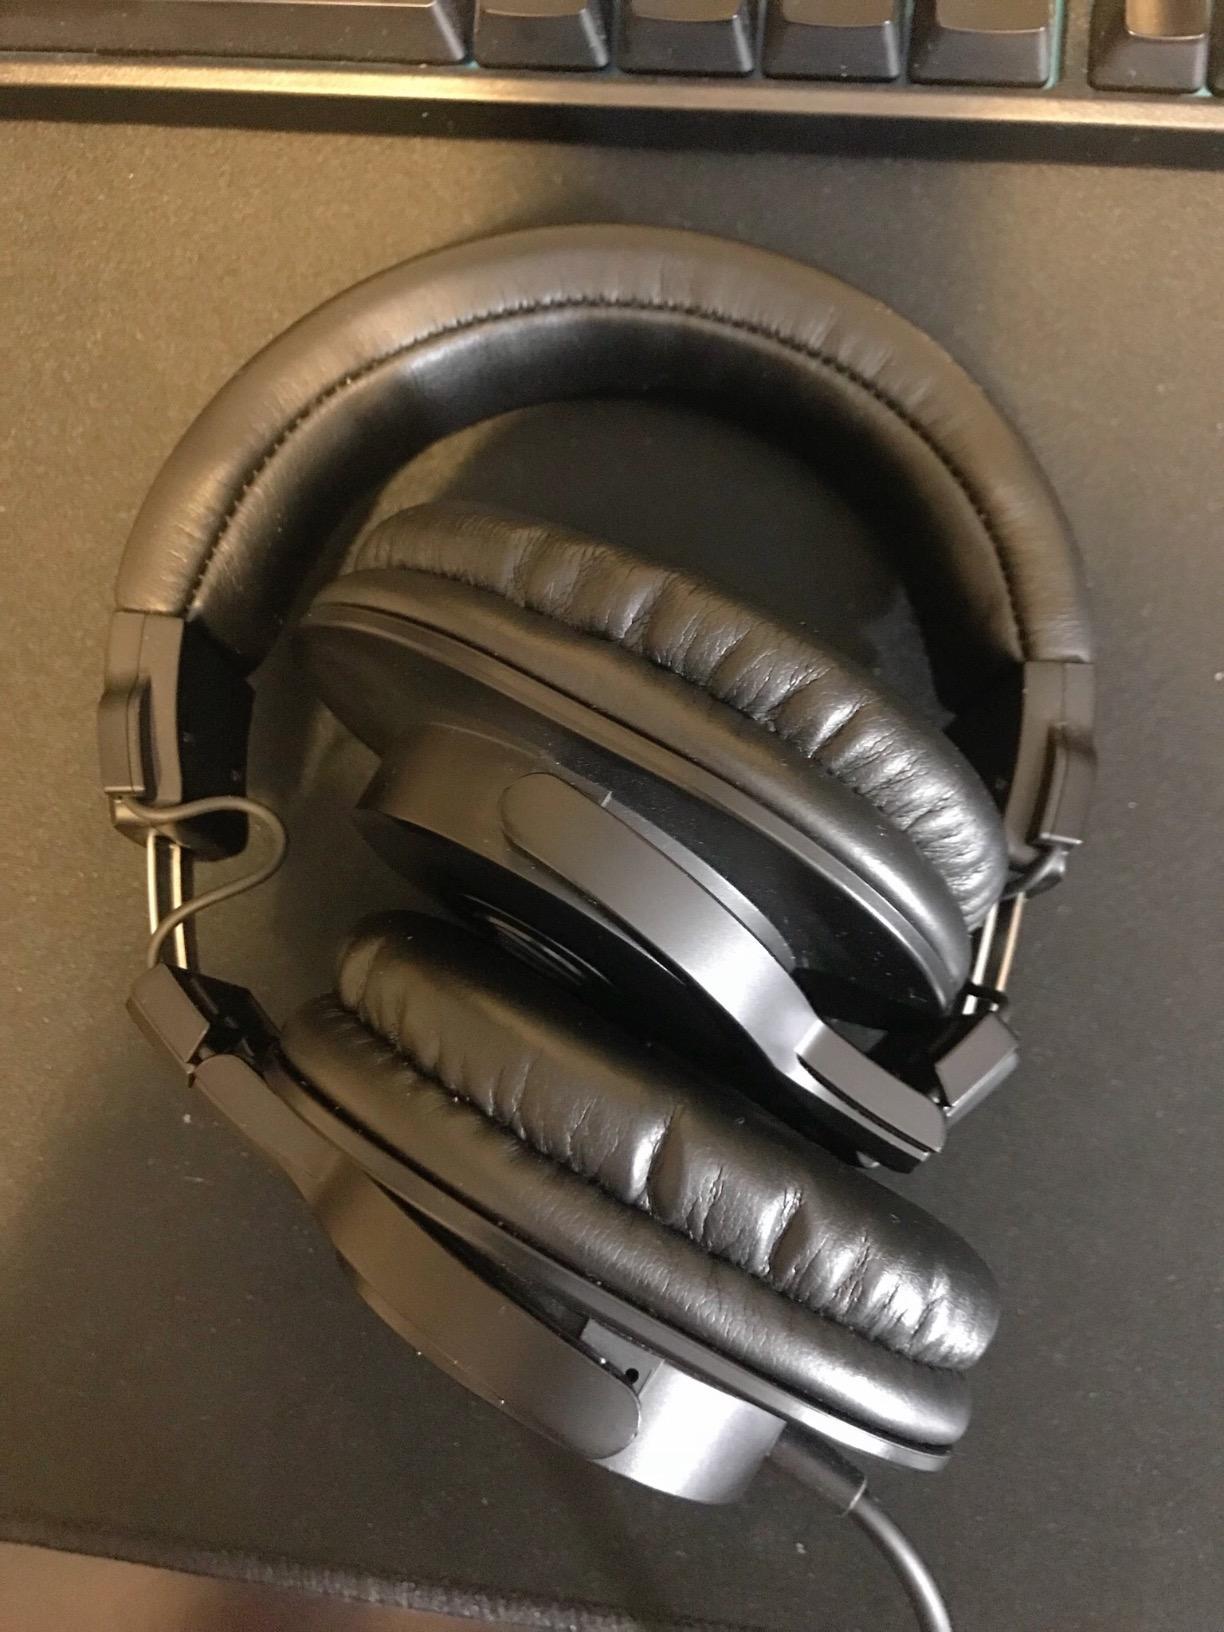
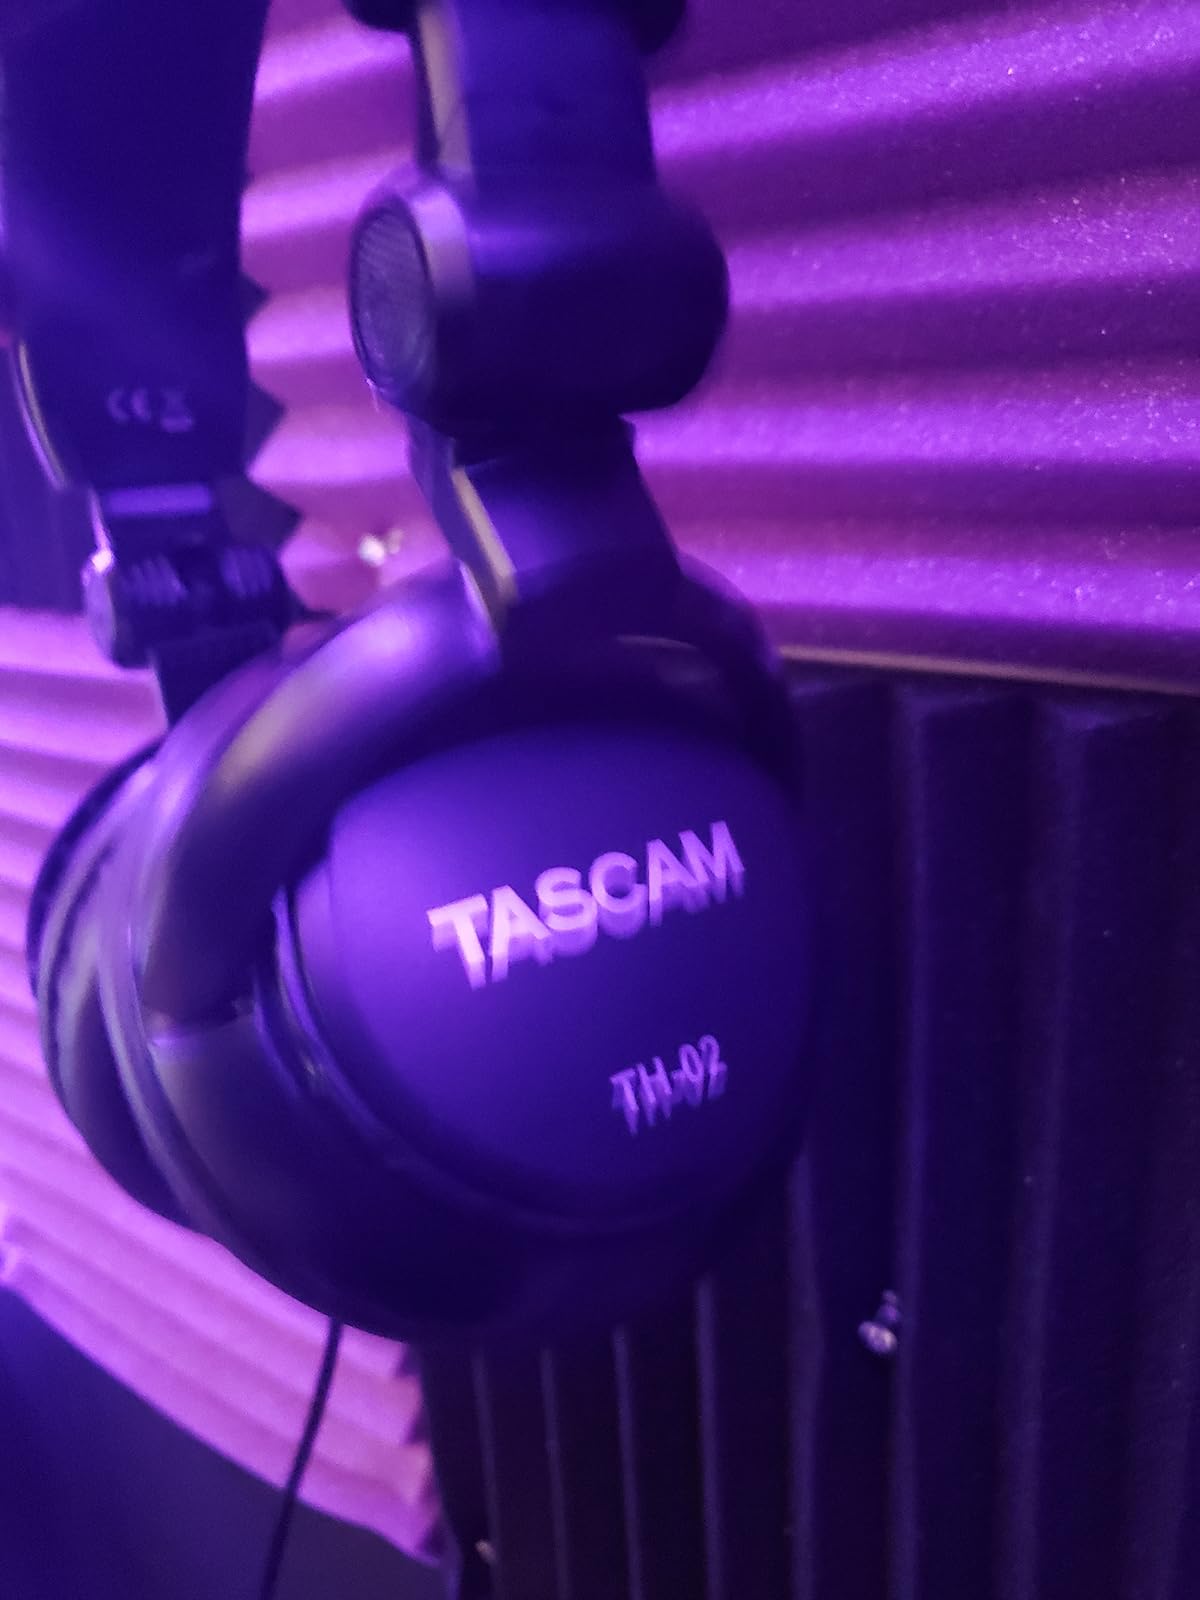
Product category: headphones
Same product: no